Contact image sensor

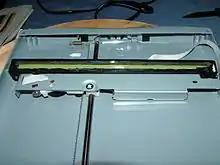
CIS of a flatbed scanner

Contact image sensors (CIS) are image sensors used in flatbed scanners almost in direct contact with the object to be scanned. Charge-coupled devices (CCDs), the other kind of sensor often used in scanners, use mirrors to bounce light to a stationary sensor. Scanners using CISs are much smaller than ones that use CCDs, use typically a tenth as much power, and are particularly suitable for low power and portable applications, often powered over USB.